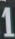
Number: 1